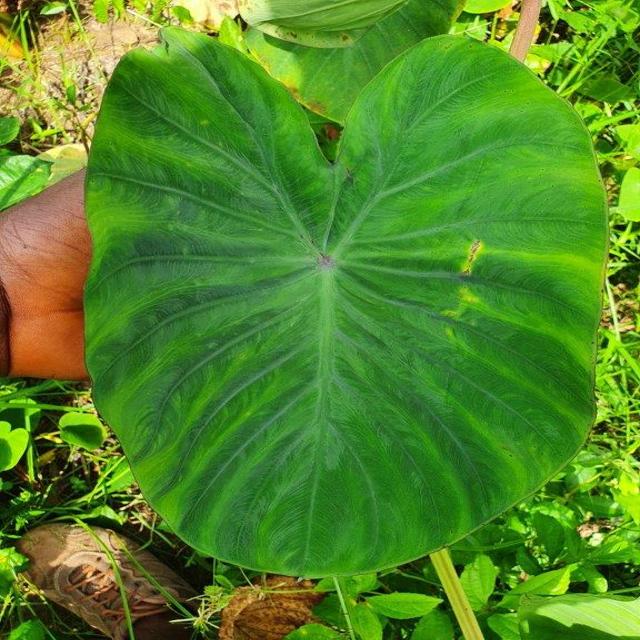
Label: Healthy